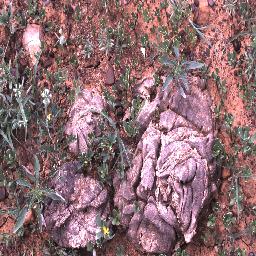
Label: negative